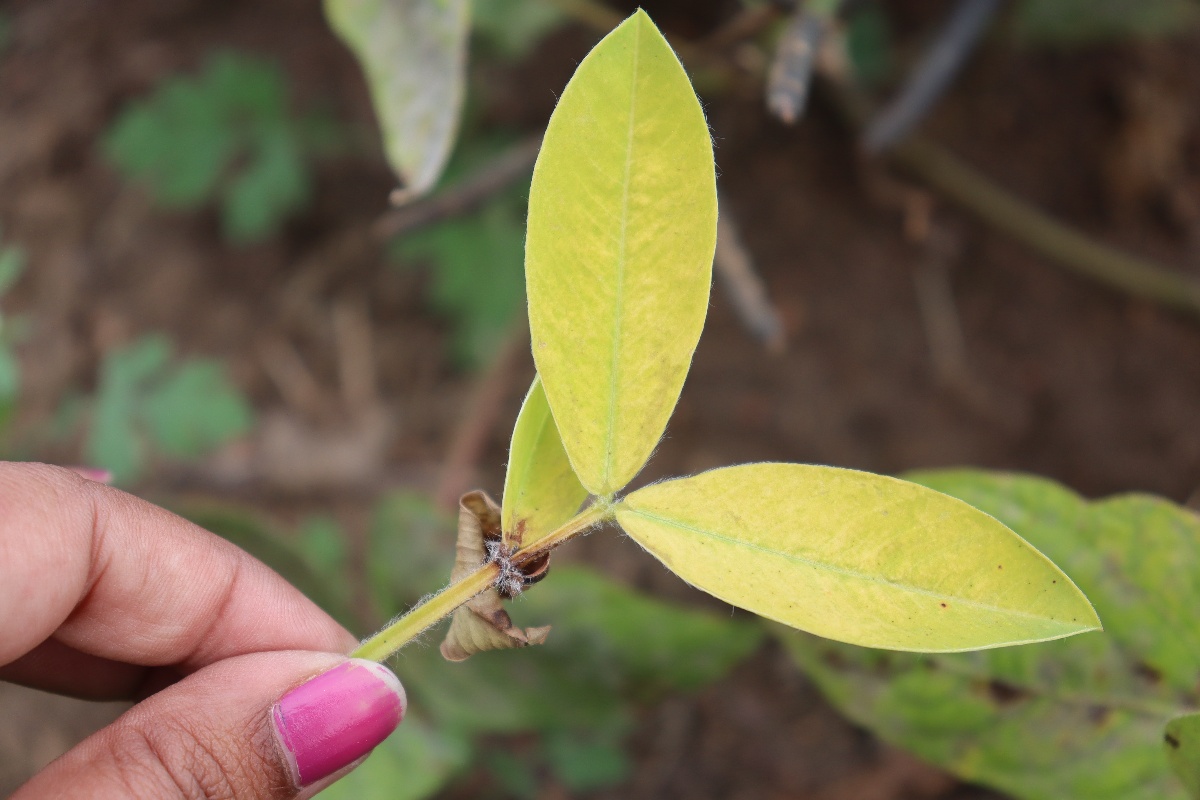
Label: nutrition deficiency